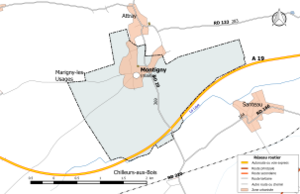
Carte du réseau routier de la commune de fr:Montigny (Loiret).
Montigny est une commune française, située dans le département du Loiret en région Centre-Val de Loire.